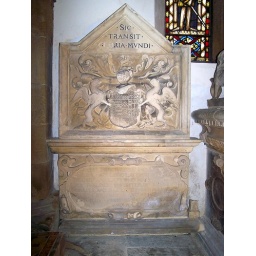
Part of Sir John Nevilles monument originally on wall over tomb